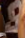
Number: 8